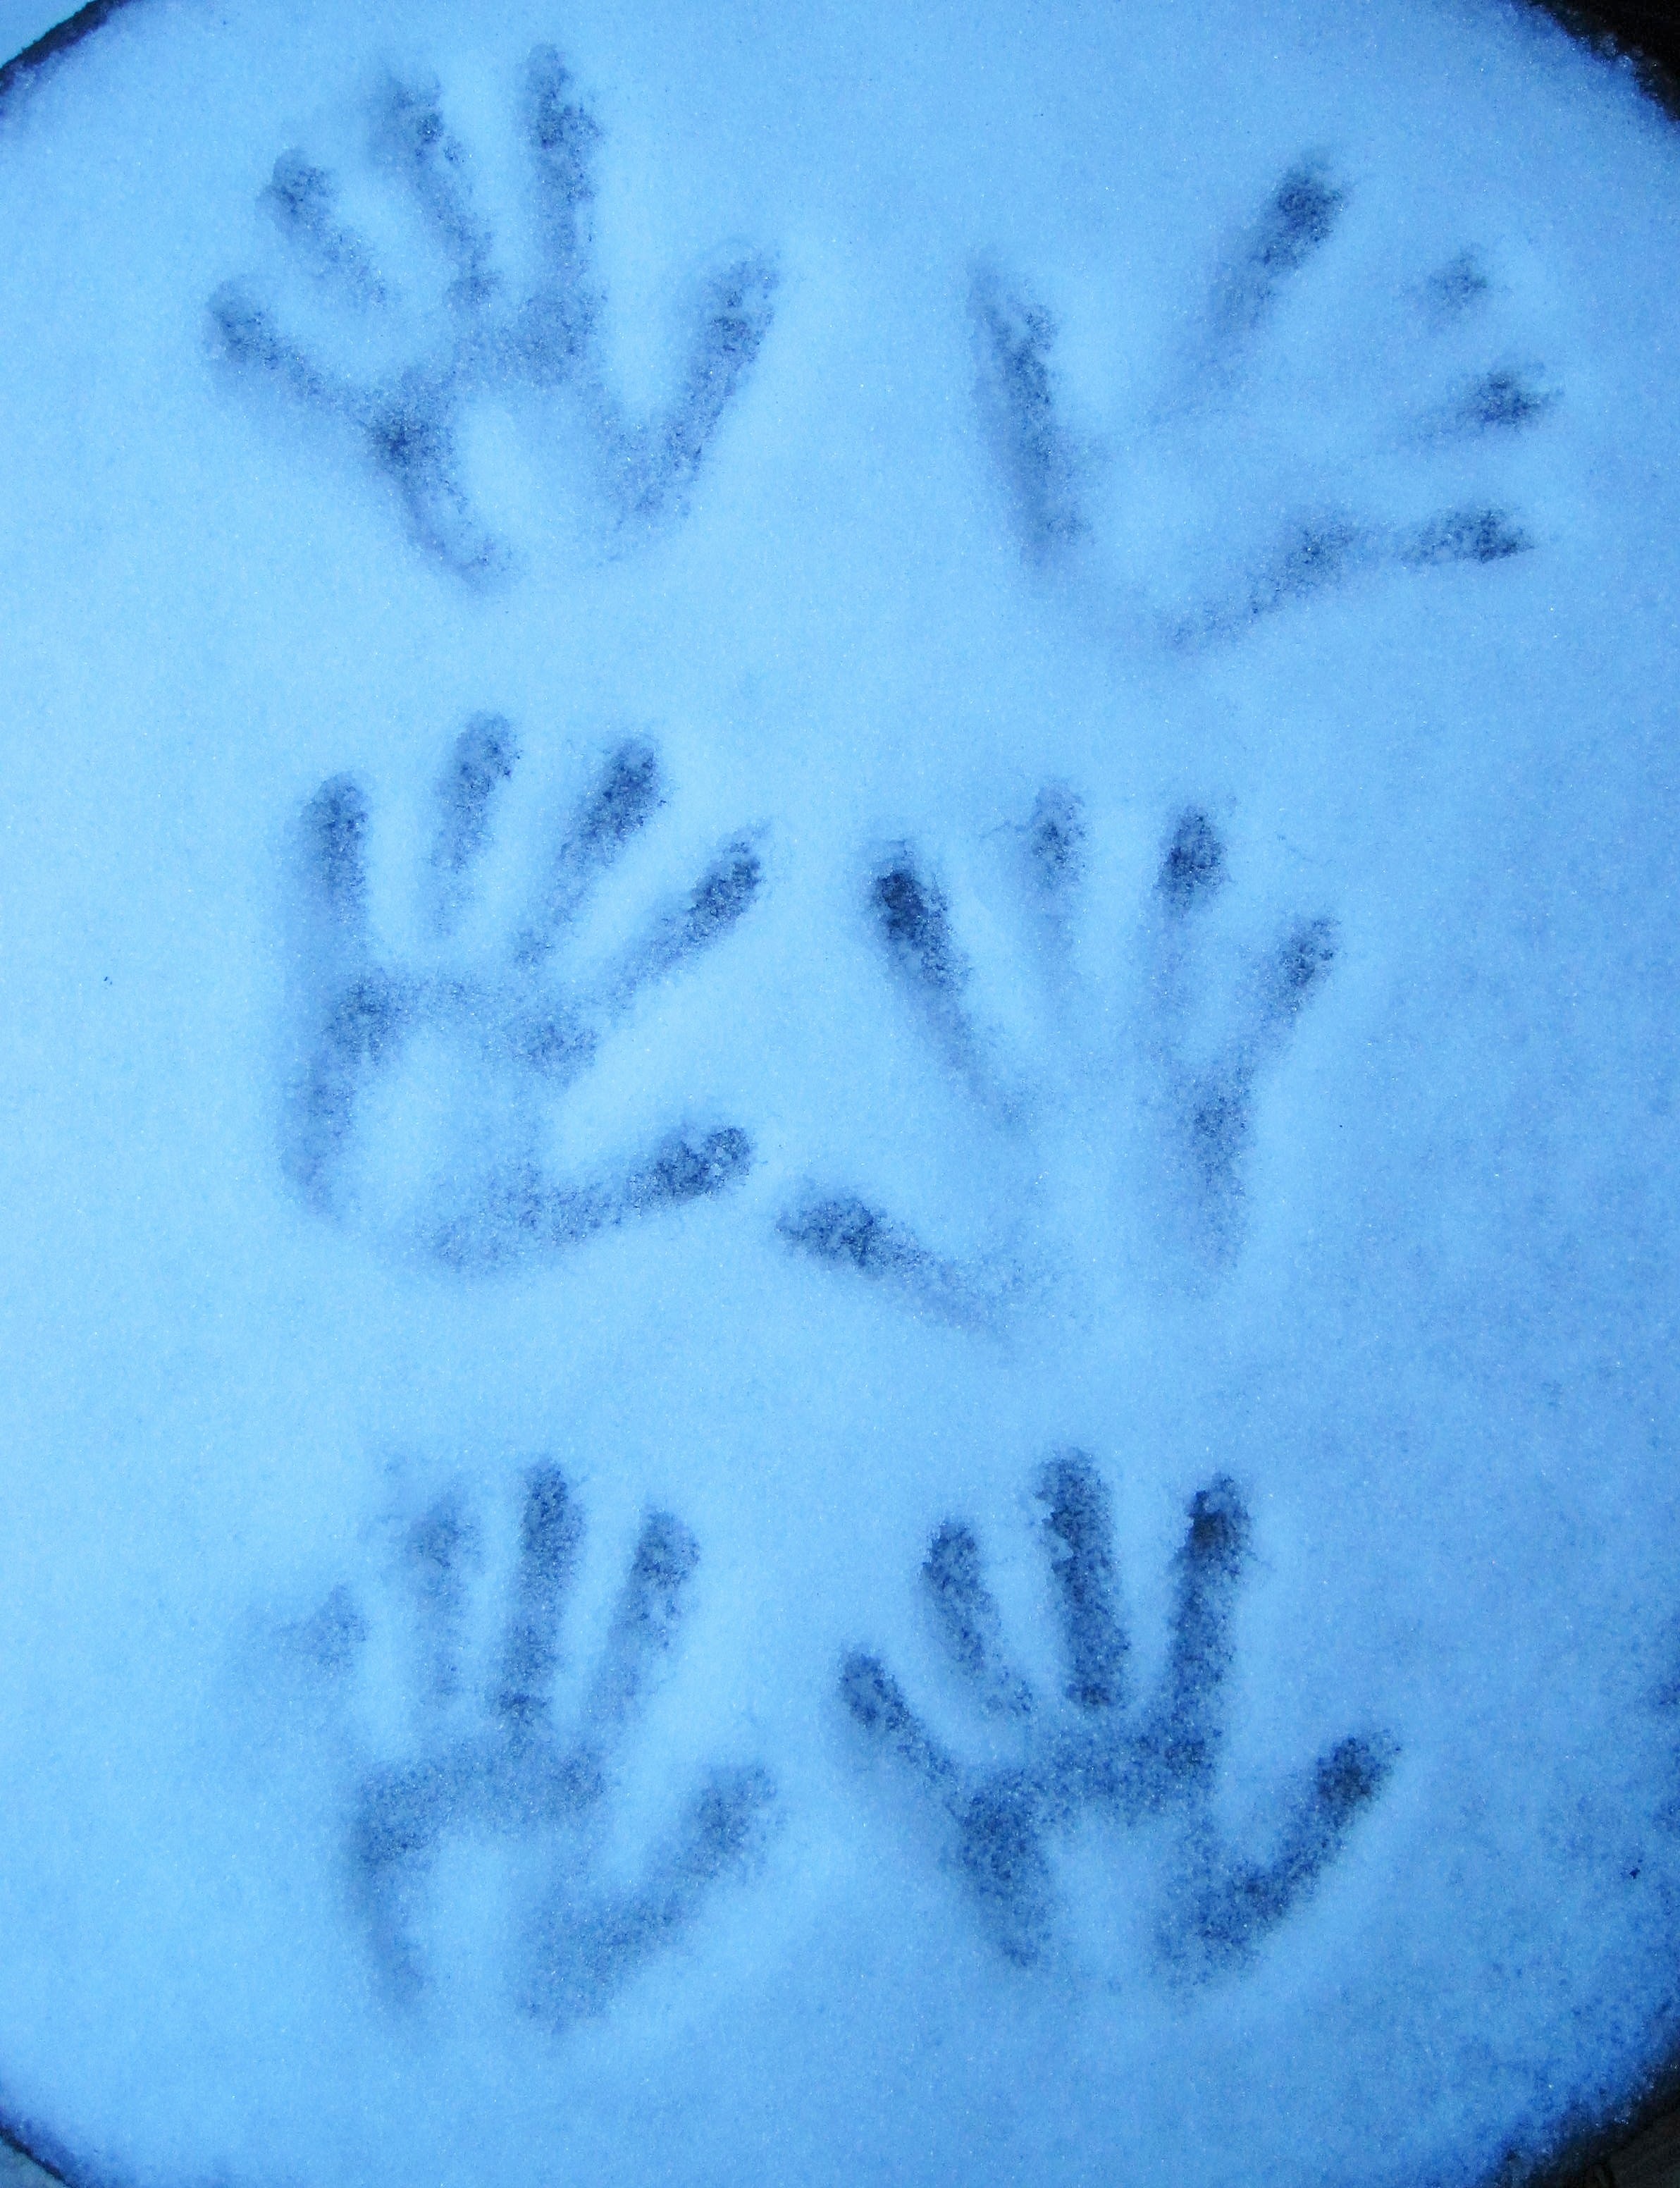
snow, cold, winter, frost, ice, snowy, frozen, blue, hands, icy, wintry, time of year, reprint, winter time, handprint